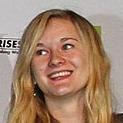
Age: 18